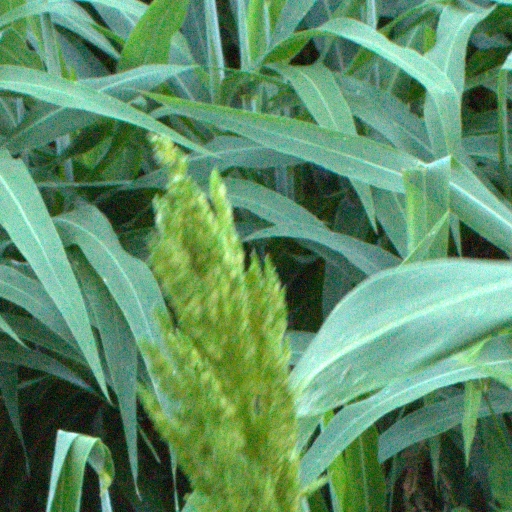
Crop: sorghum